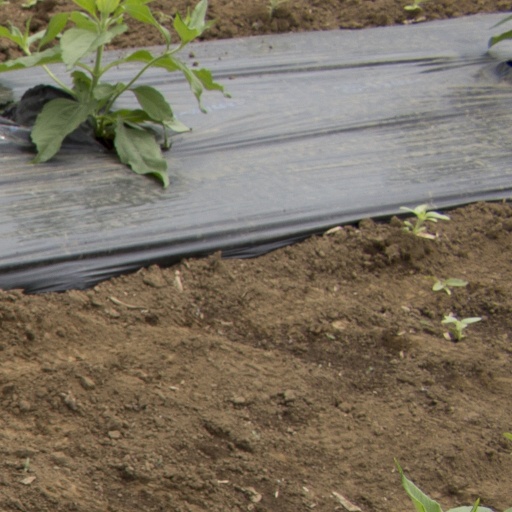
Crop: Jerusalem artichoke